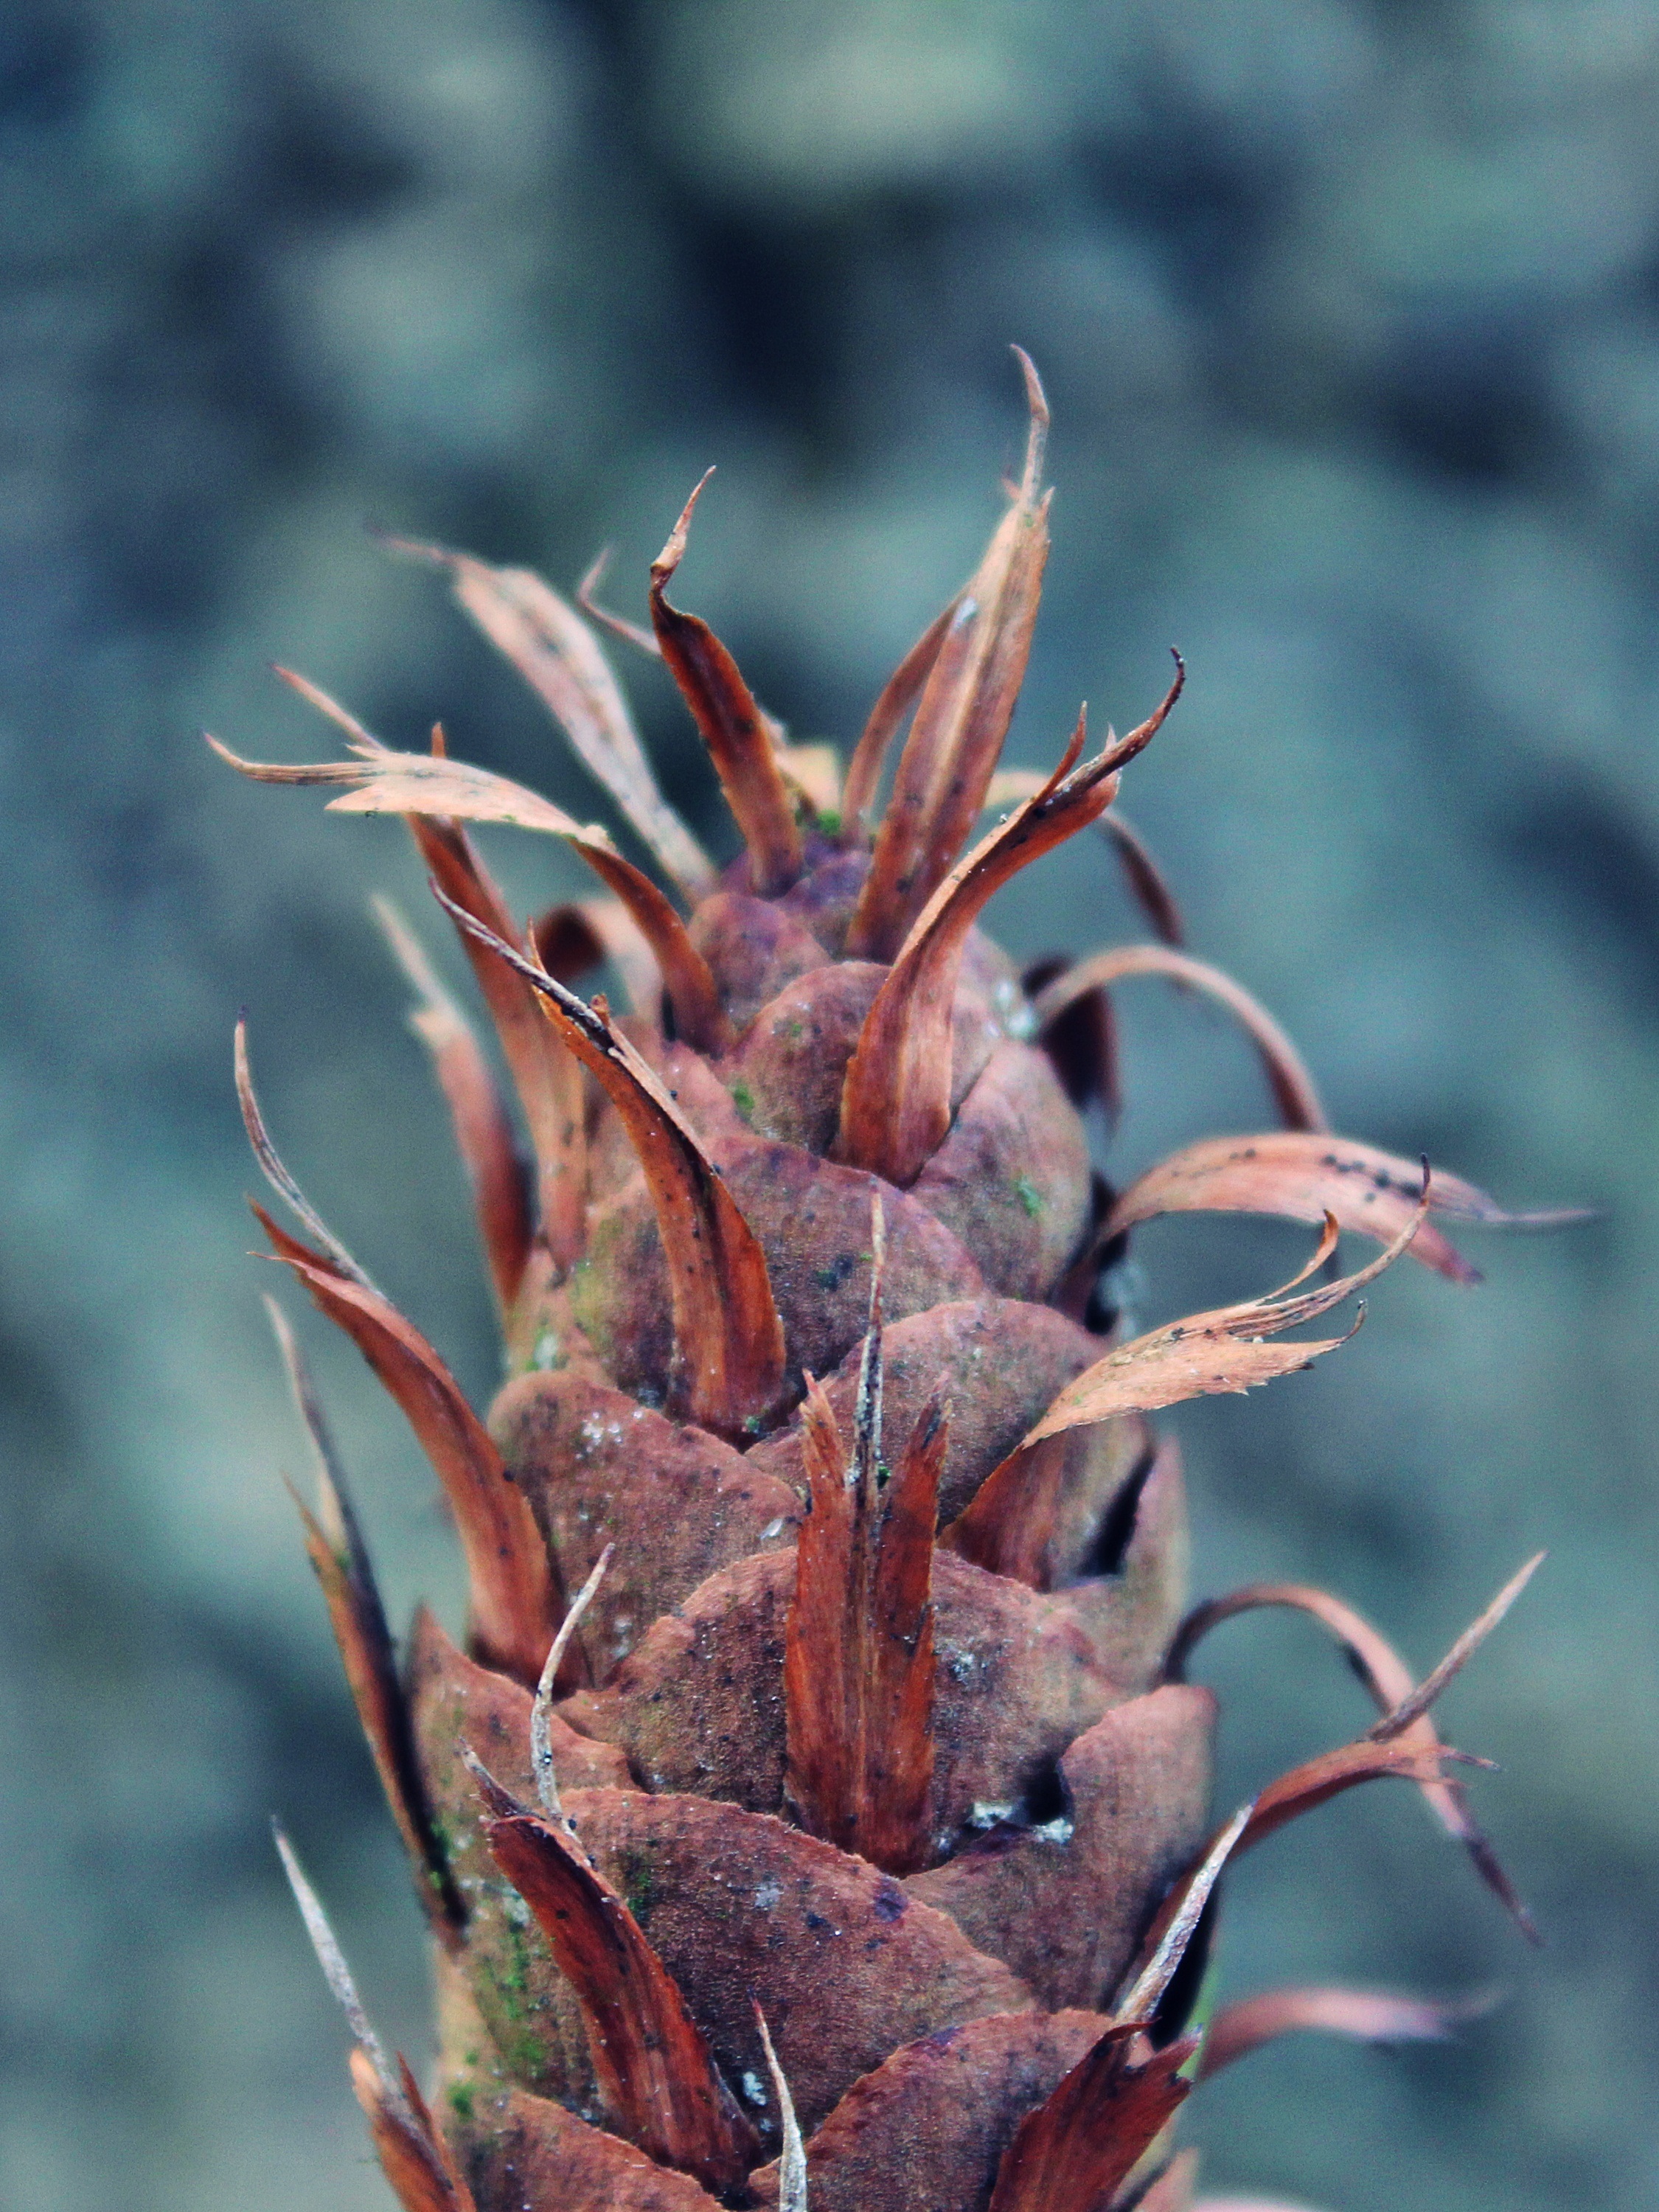
tree, nature, forest, grass, branch, plant, leaf, flower, frost, food, produce, autumn, botany, close, flora, season, close up, tap, macro photography, flowering plant, grass family, plant stem, land plant, thorns spines and prickles, tree cones